Jeff Okudah

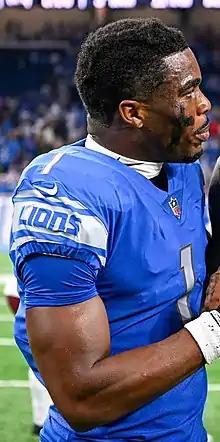
Okudah with Lions in 2022

Jeffrey Chidera Okudah (born February 2, 1999) is an American professional football cornerback for the Minnesota Vikings of the National Football League (NFL). He played college football for the Ohio State Buckeyes, earning unanimous All-American honors in 2019 before being selected by the Detroit Lions with the third overall pick in the 2020 NFL draft.